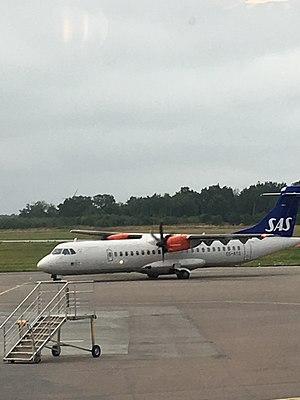
ATR 72 d'sas
Scandinavian Airlines System, en suédois SAS AB, est une compagnie aérienne scandinave.